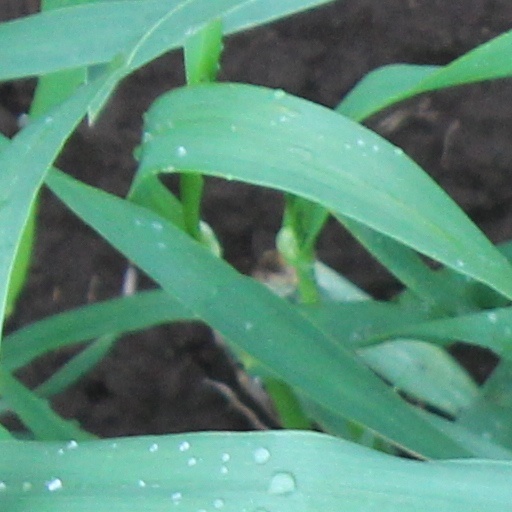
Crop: wheat